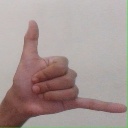
अक्षर: द